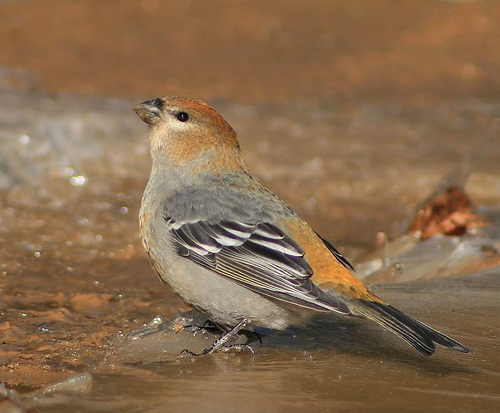
the bird has brown crown and nape, gray and black wings, black tarsus and feet, it has small beak when compared to its body size.
small bird with reddish brown head and tail with a grey body and white wingbars.
the bird has black and white wings head is orange, the beek is small and gray.
this bird has a speckled belly and breast with a short pointy bill.
bird with brown crown, light brown throat, gray breast, belly and abdomen, black tarsus and feet
this small gray bird has a brown crown and a golden rump.
this particular bird has a belly that is gray and orange
this bird is gray, white, and brown in color, with a stubby beak.
this bird has wings that are grey and white and has an orange head
this bird has black and white wing feathers with a grey flank and a short pointed bill.
Species: Pine Grosbeak